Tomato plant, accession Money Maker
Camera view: vertical (180 deg); turntable rotation: 30 degrees
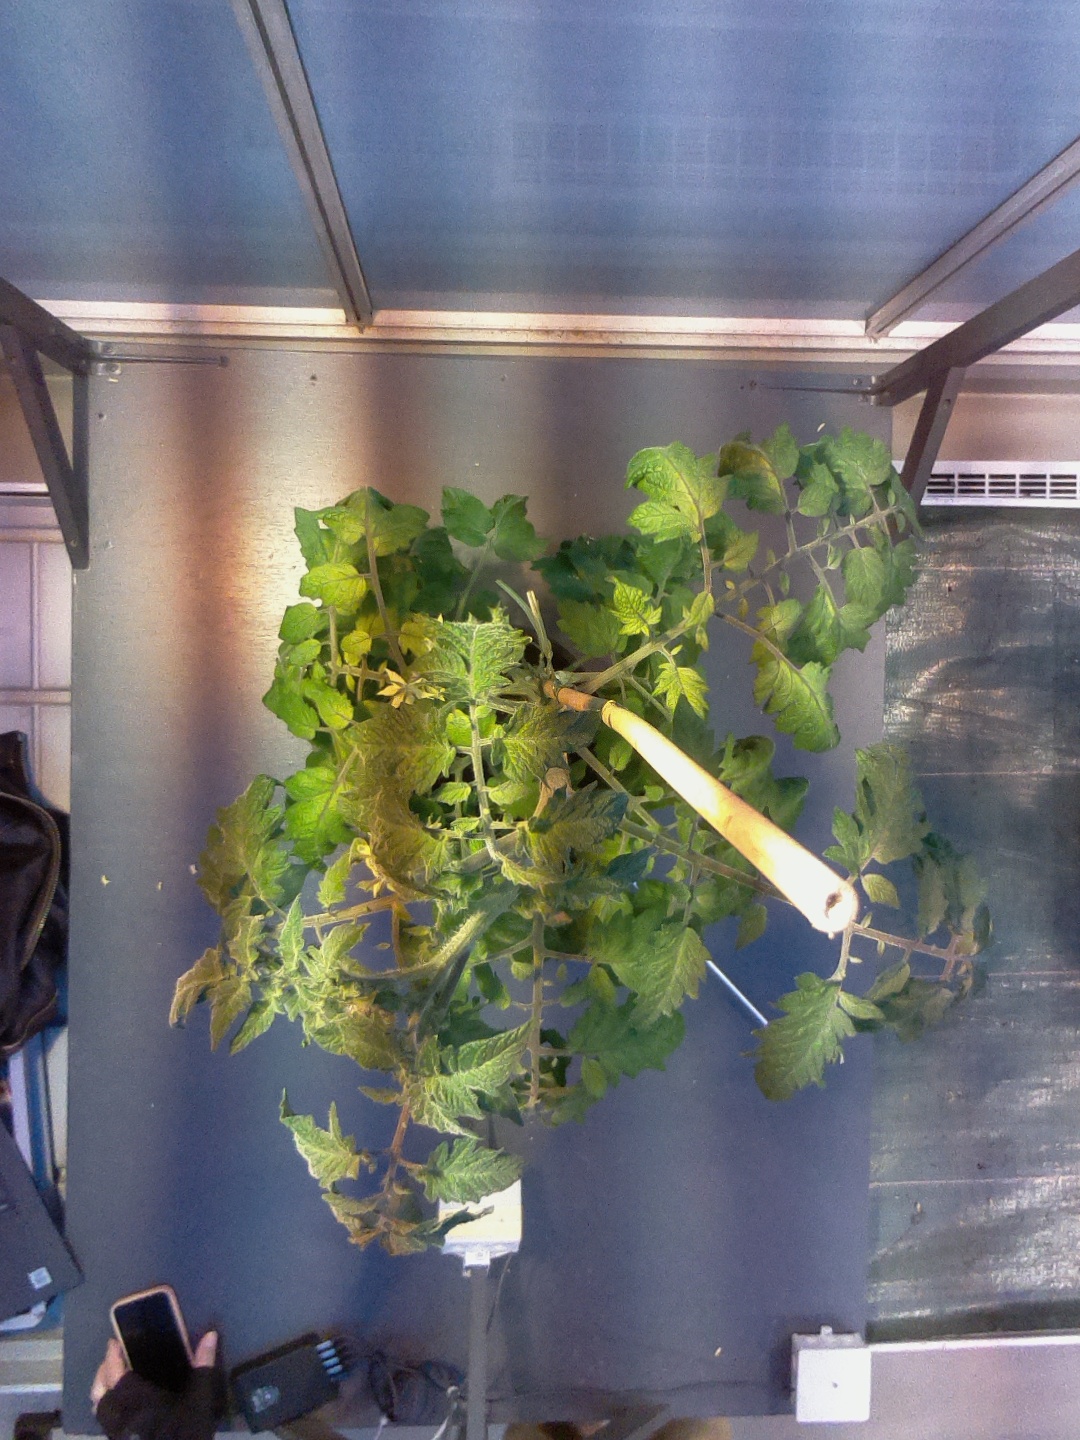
BBCH growth stage 68: Full flowering, 80%-90% of flowers open, more petals falling